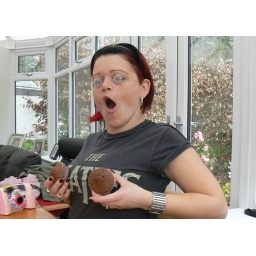
DEBS. 2 water bottle caps in her eyes & our newly baked chocolate buns!!!!